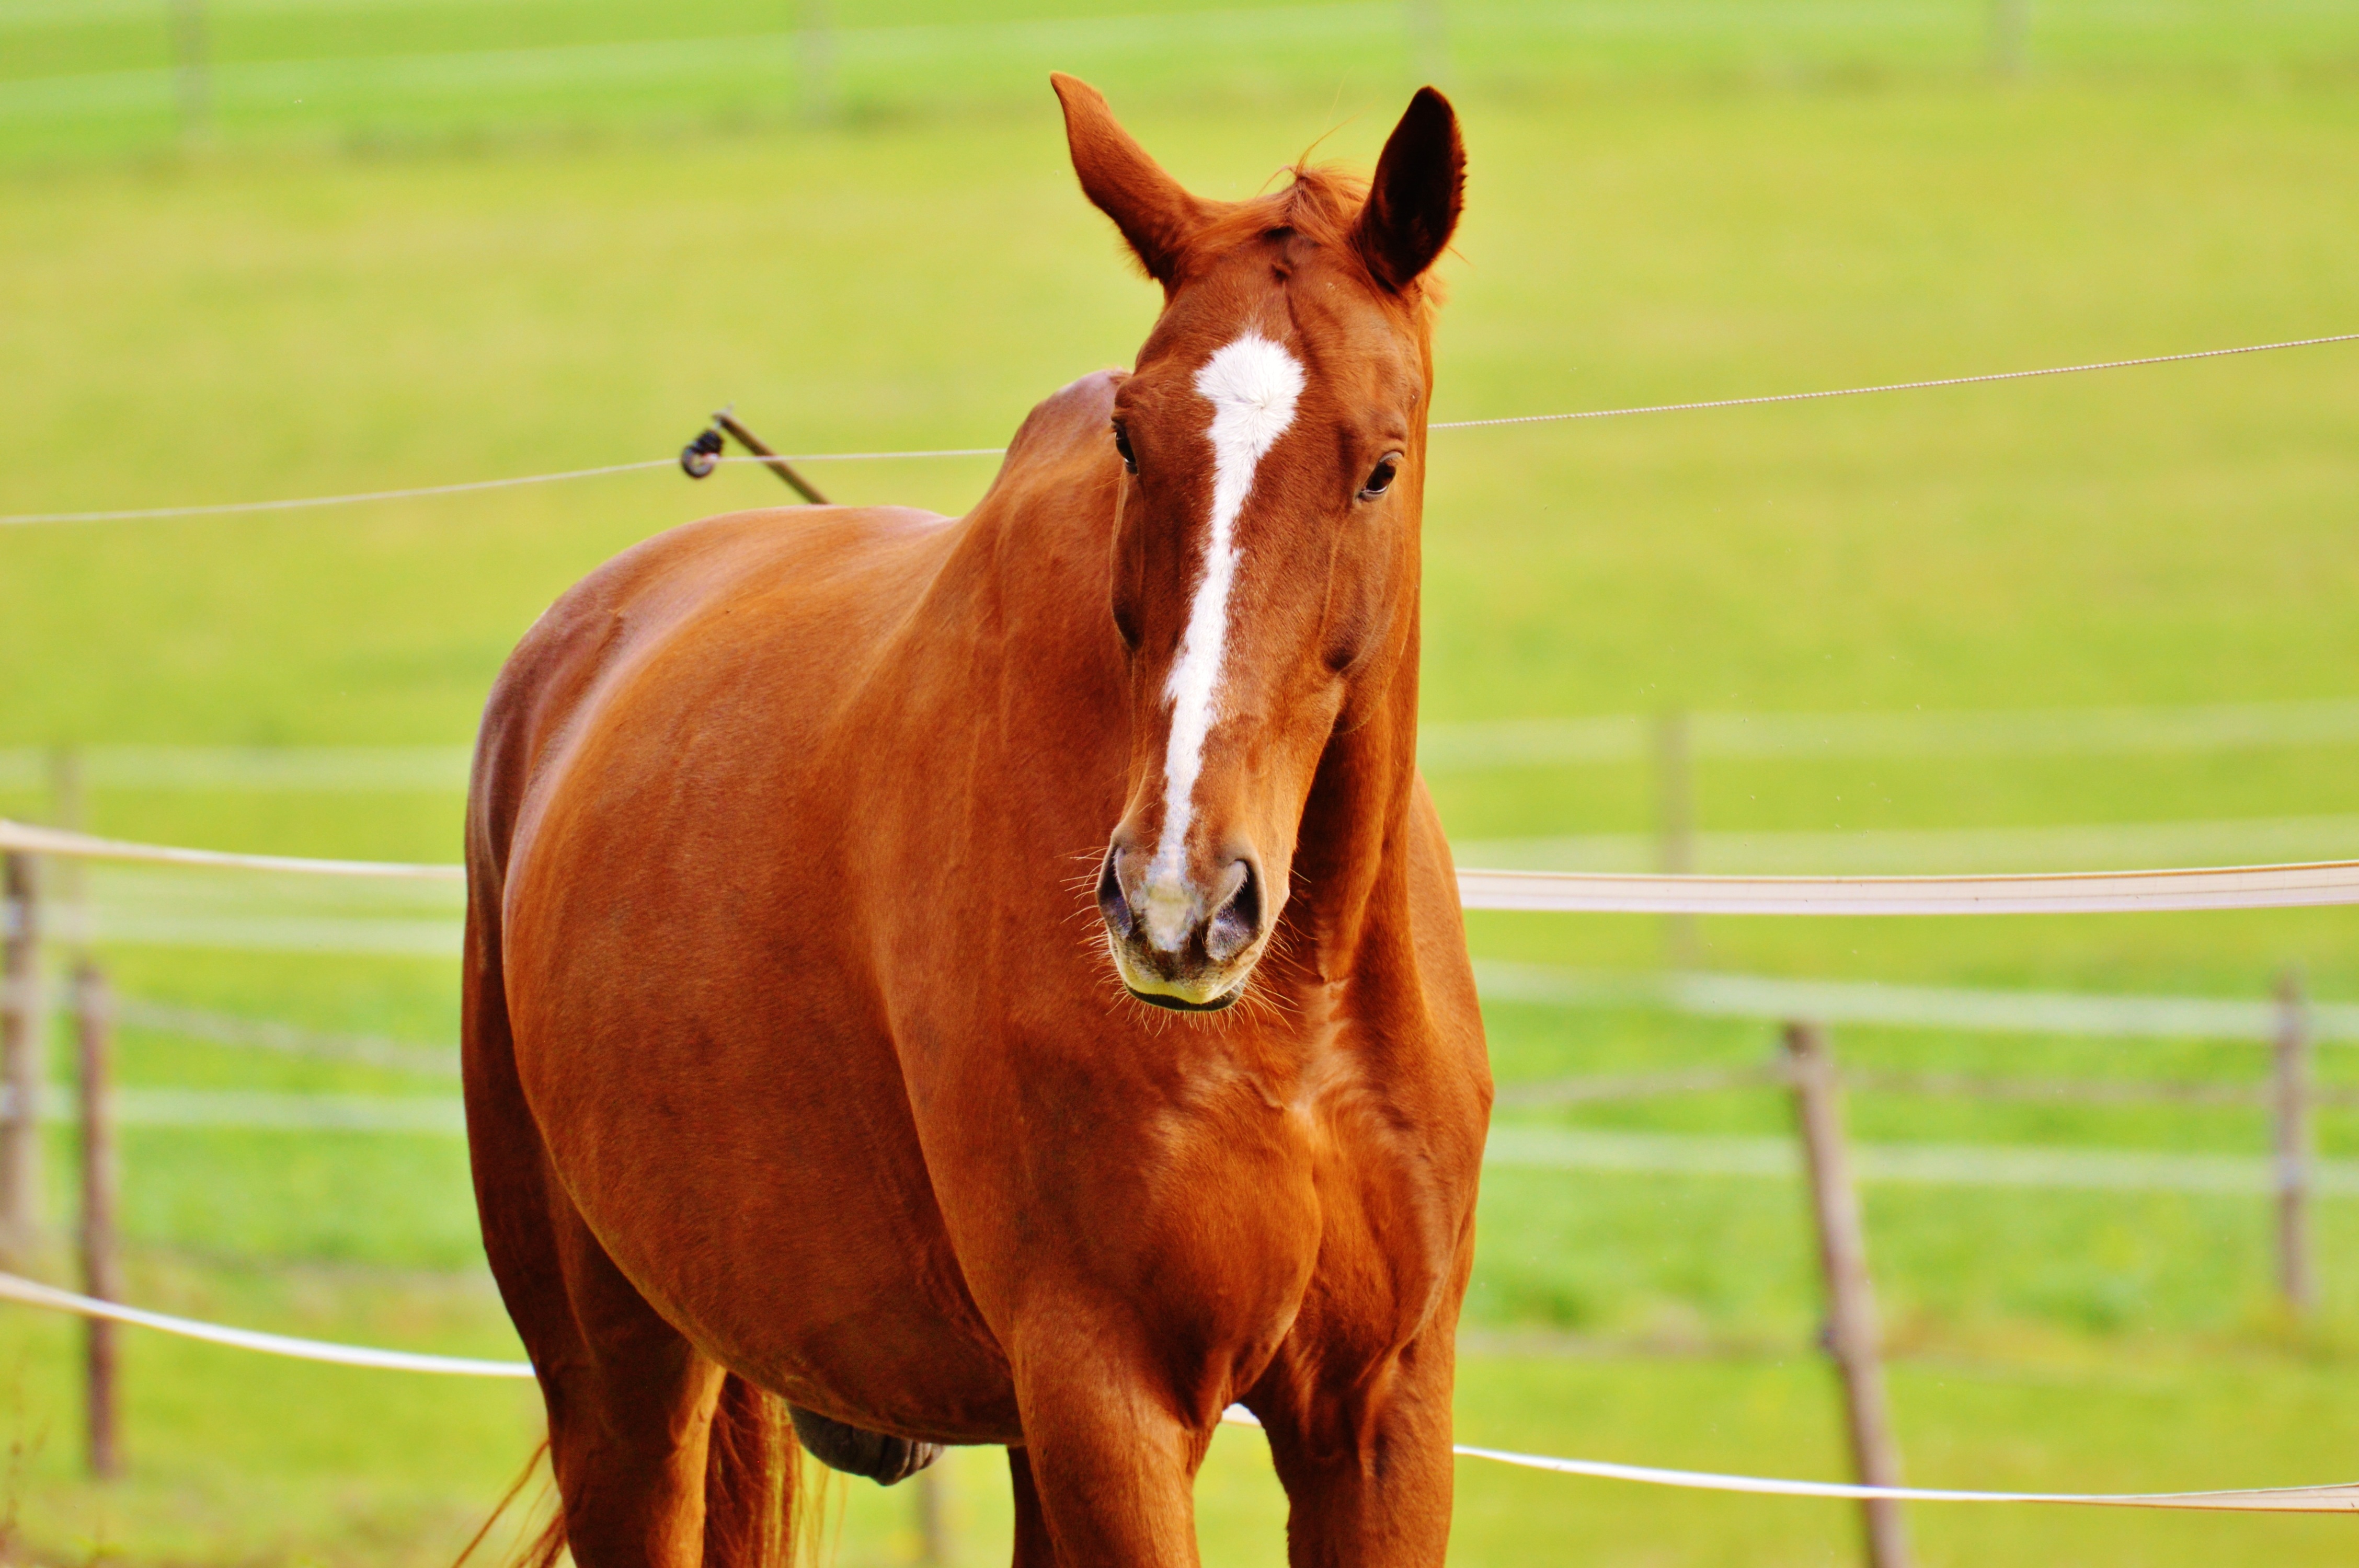
meadow, animal, pasture, grazing, horse, autumn, brown, mammal, stallion, mane, ride, colorful, fauna, leaves, vertebrate, mare, coupling, foal, reiterhof, horse like mammal, mustang horse